Erotika Biblion Society

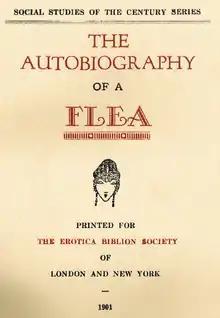
"The Autobiography of a Flea", Edward Avery, cover of 1901.

The Erotika Biblion Society was a pornographic publishing imprint in Victorian London formed by Harry Sidney Nichols and Leonard Smithers around 1886, with their first publication appearing in 1888.